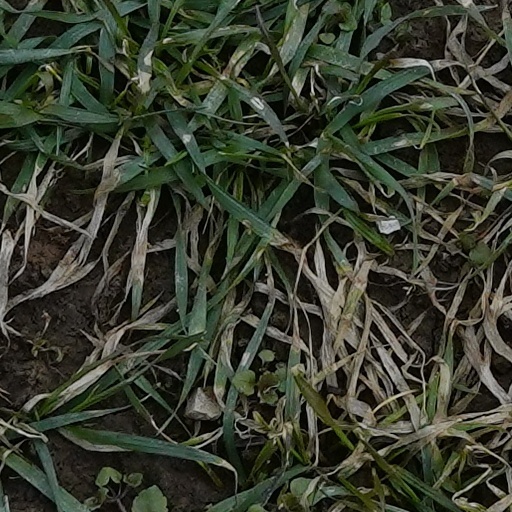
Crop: wheat